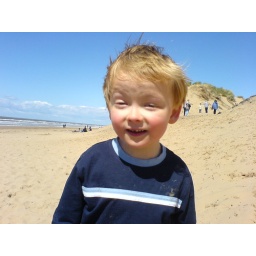
My son took home large quantities of sand - in his ears!